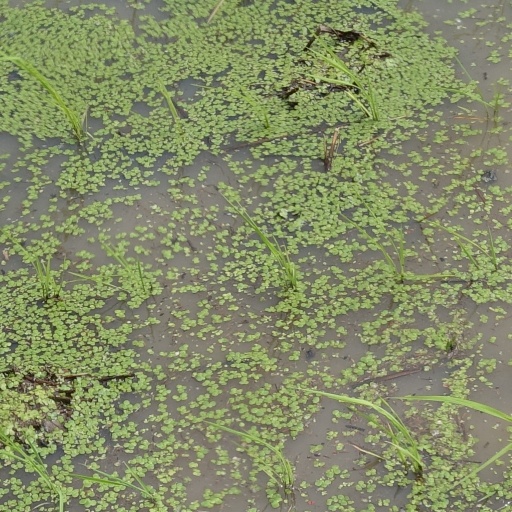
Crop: rice